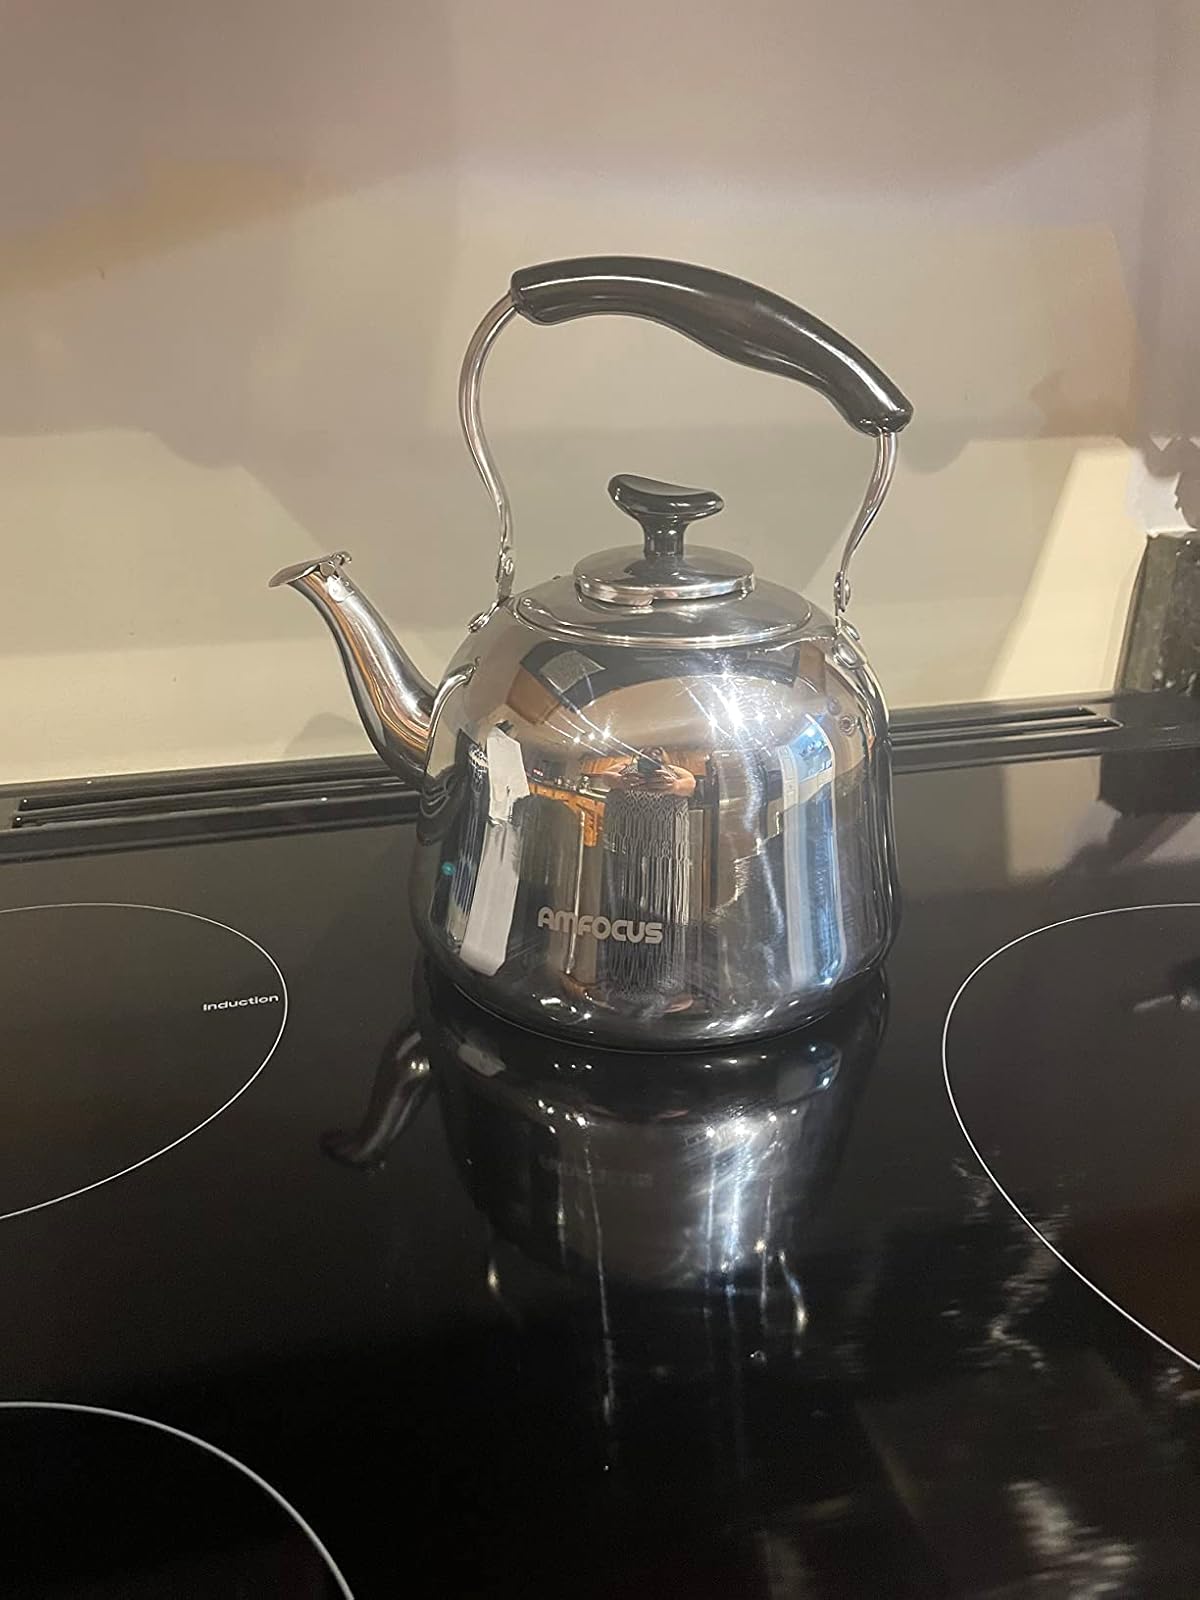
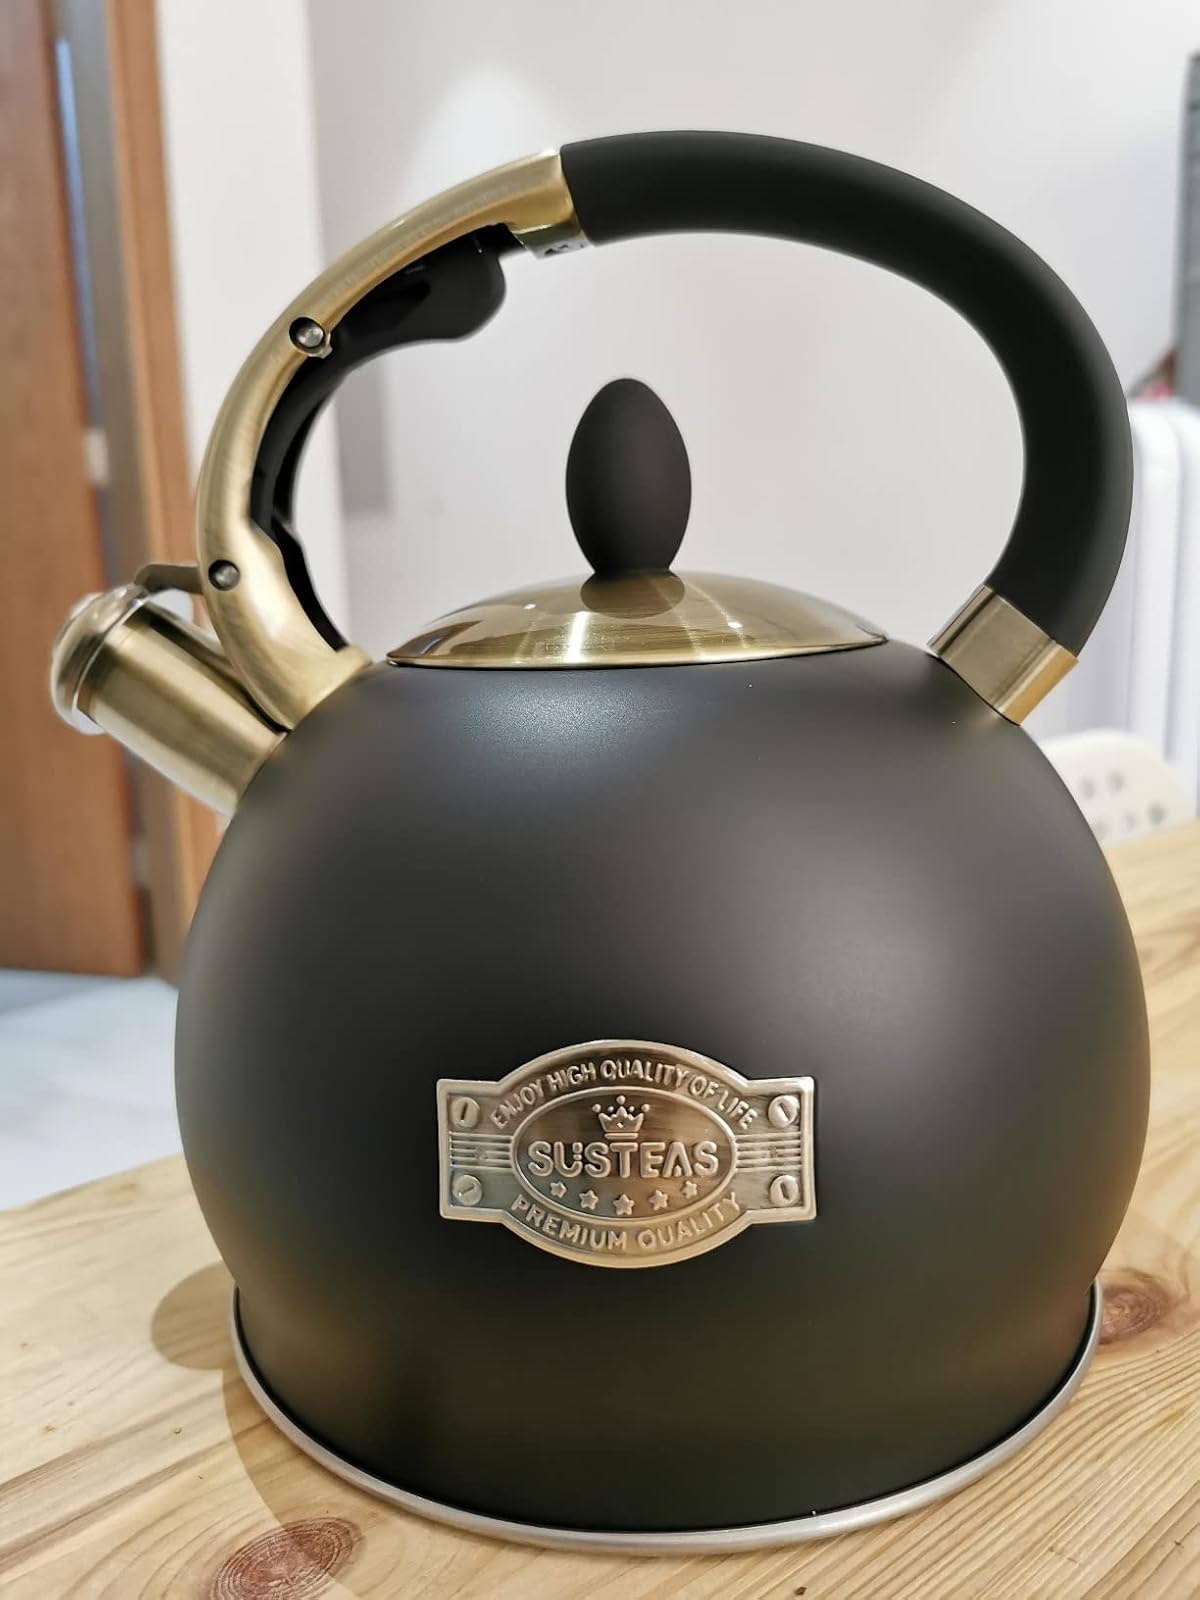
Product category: items_kettle
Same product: no